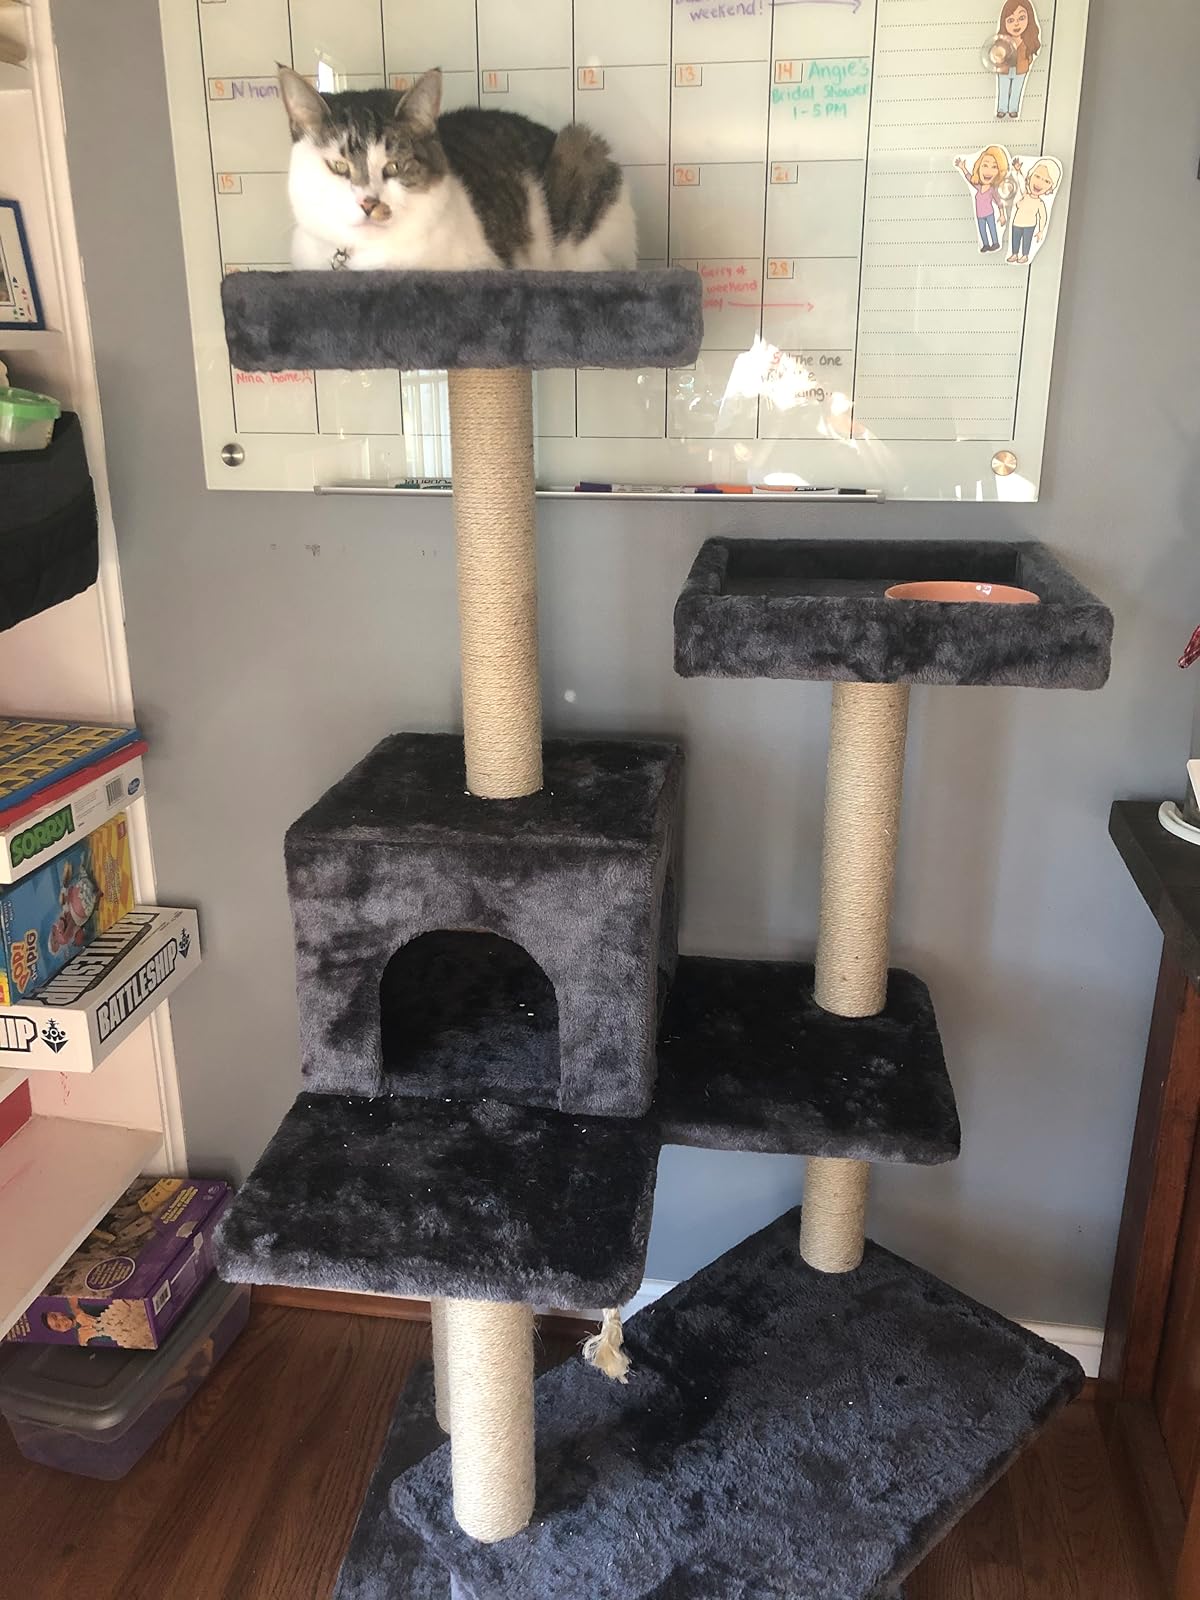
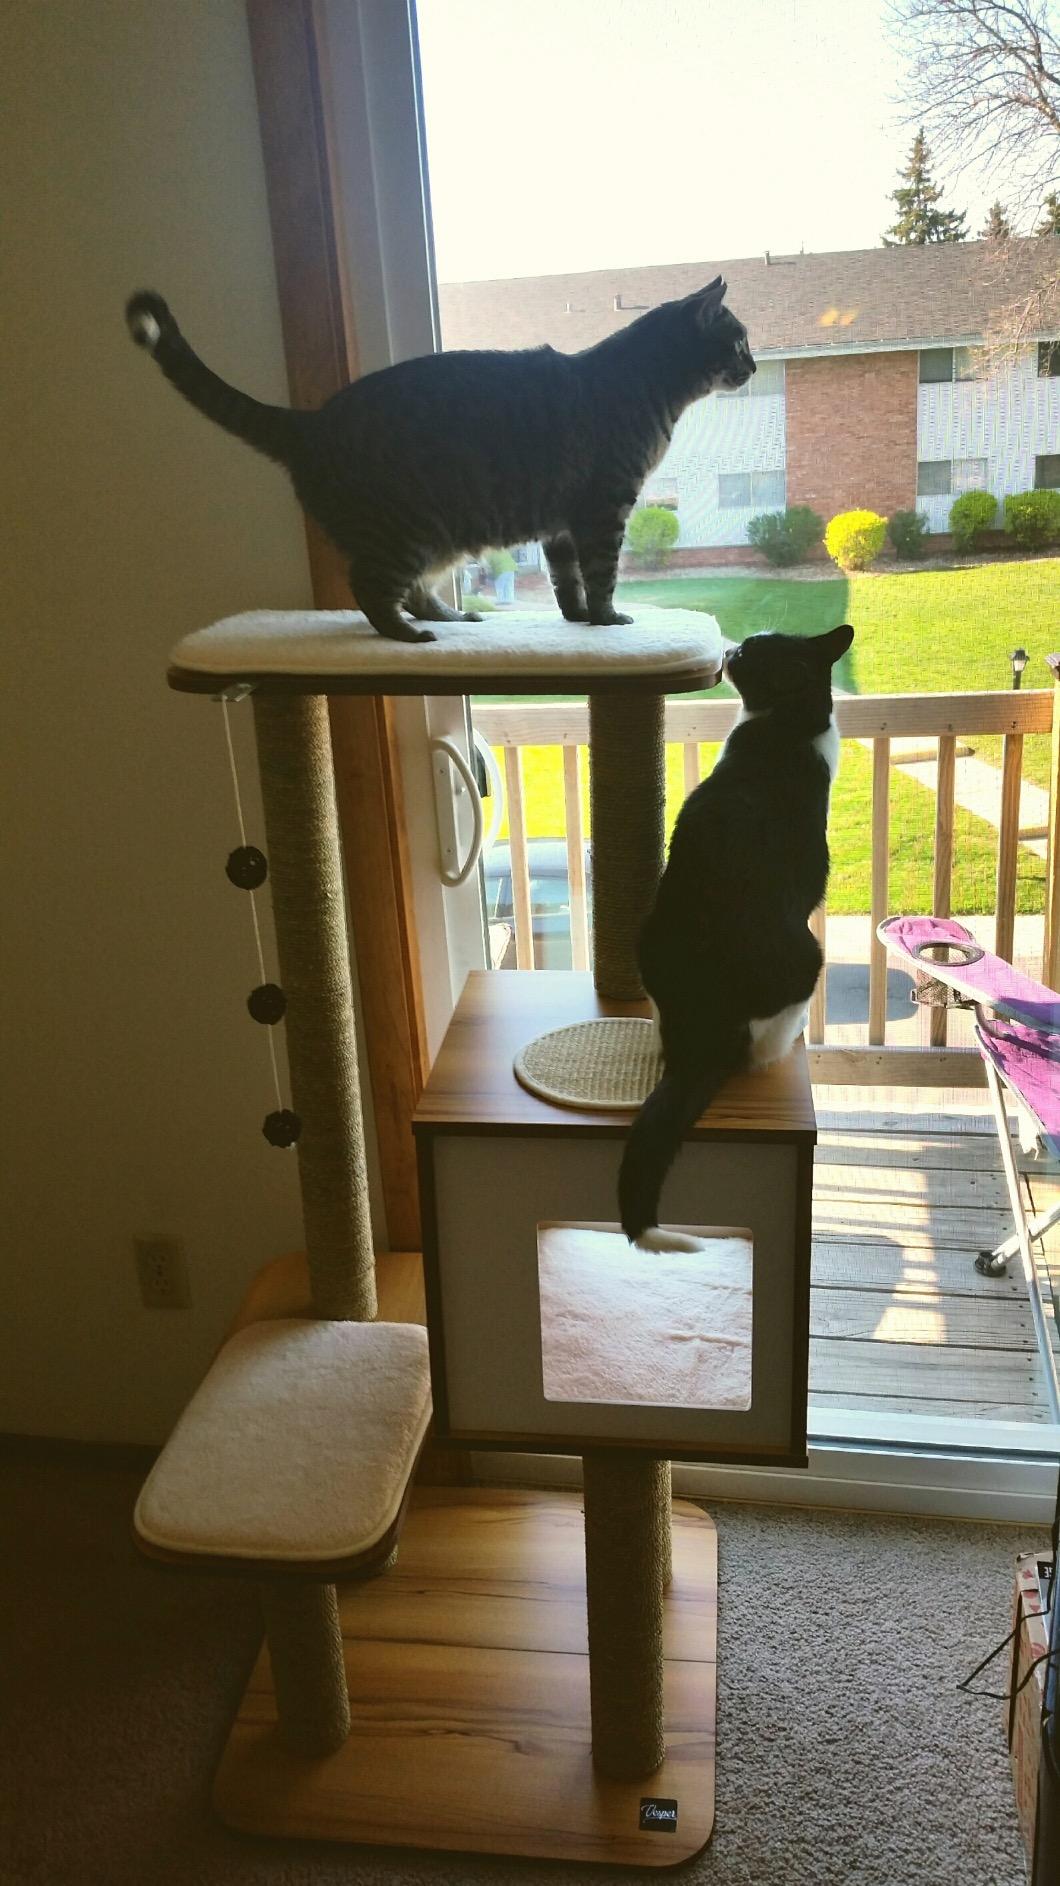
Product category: items_cat tree
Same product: no